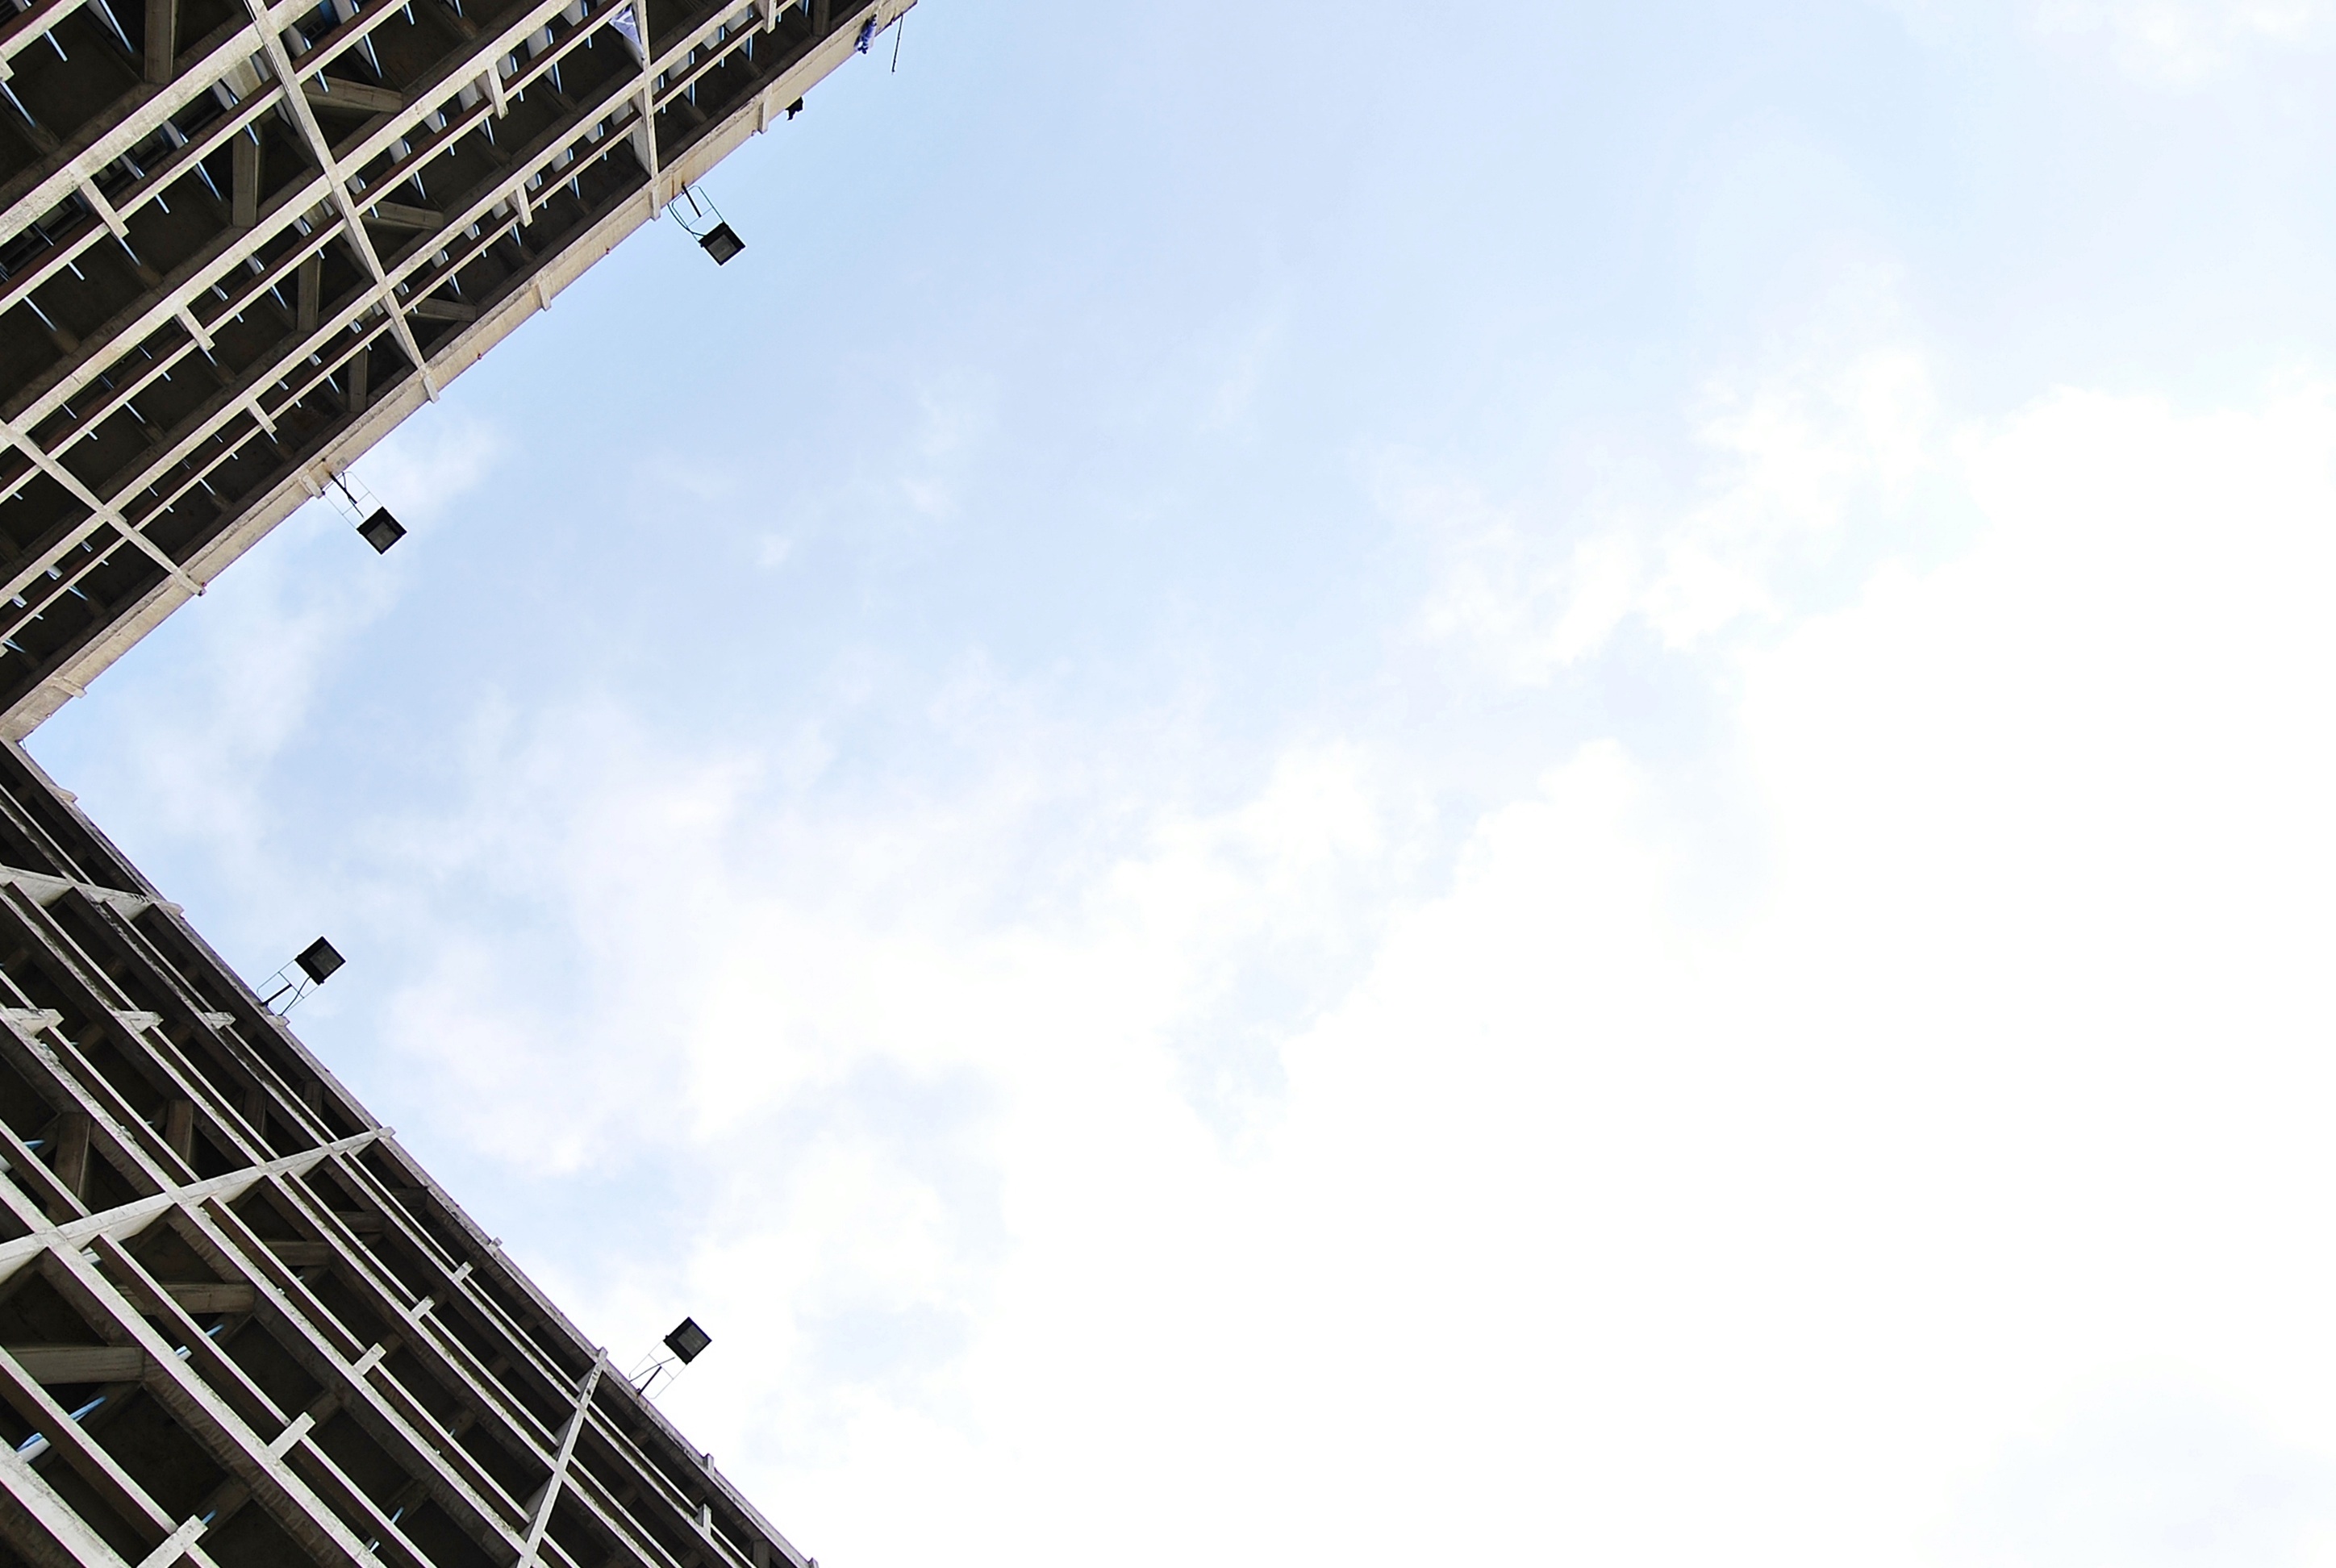
sky, sunlight, skyscraper, line, tower, mast, lighting